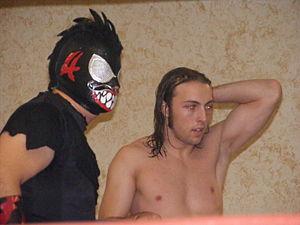
Colin Matthew Delaney est un catcheur américain de Rochester dans l'État de New York. Dans le passé, Delaney a lutté pour la World Wrestling Entertainment et des promotions telles que Chikara, NWA Upstate, Buffalo Championship Wrestling, NWA Empire, Pro Wrestling Ohio, UWA Hardcore Wrestling et Combat Zone Wrestling sous le nom de Colin Olsen ou Colin Delaney.